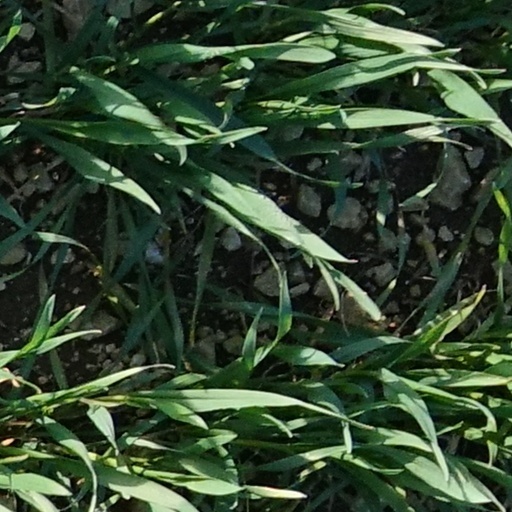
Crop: wheat